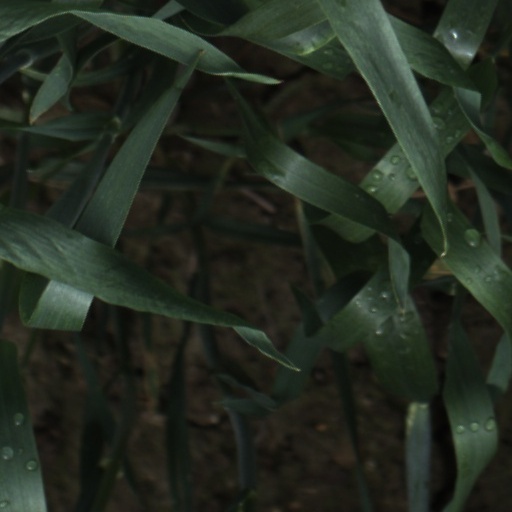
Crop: wheat